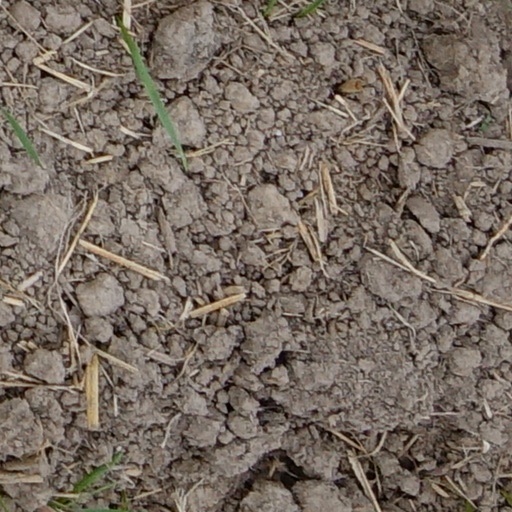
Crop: wheat